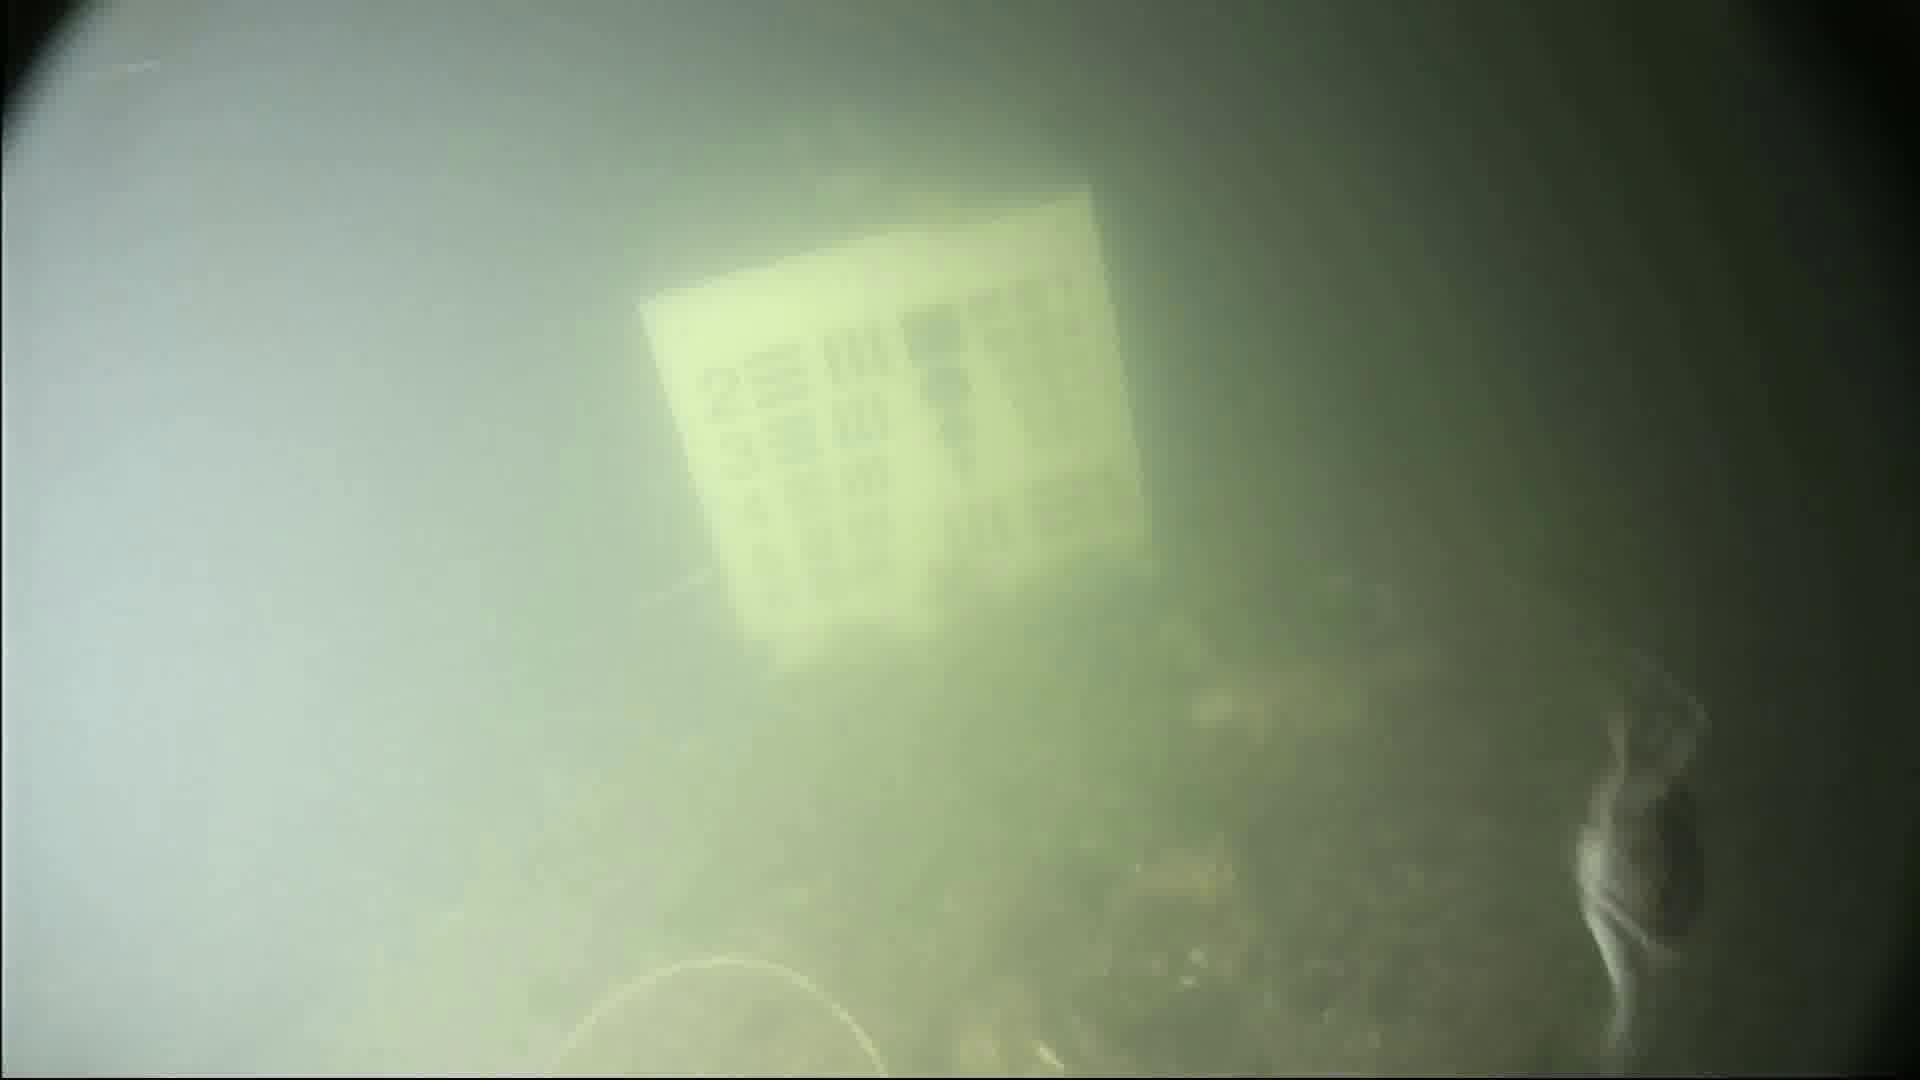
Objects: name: crab